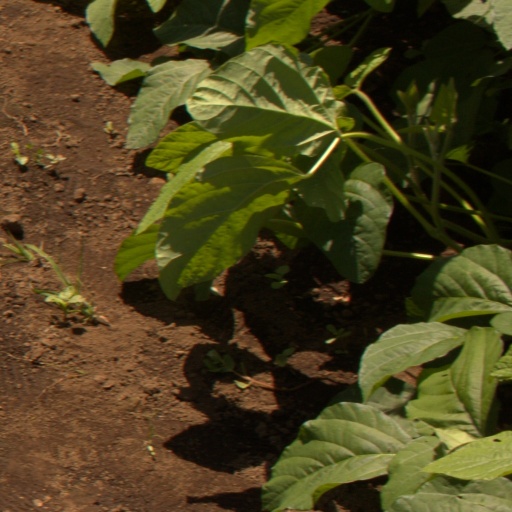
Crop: soybean